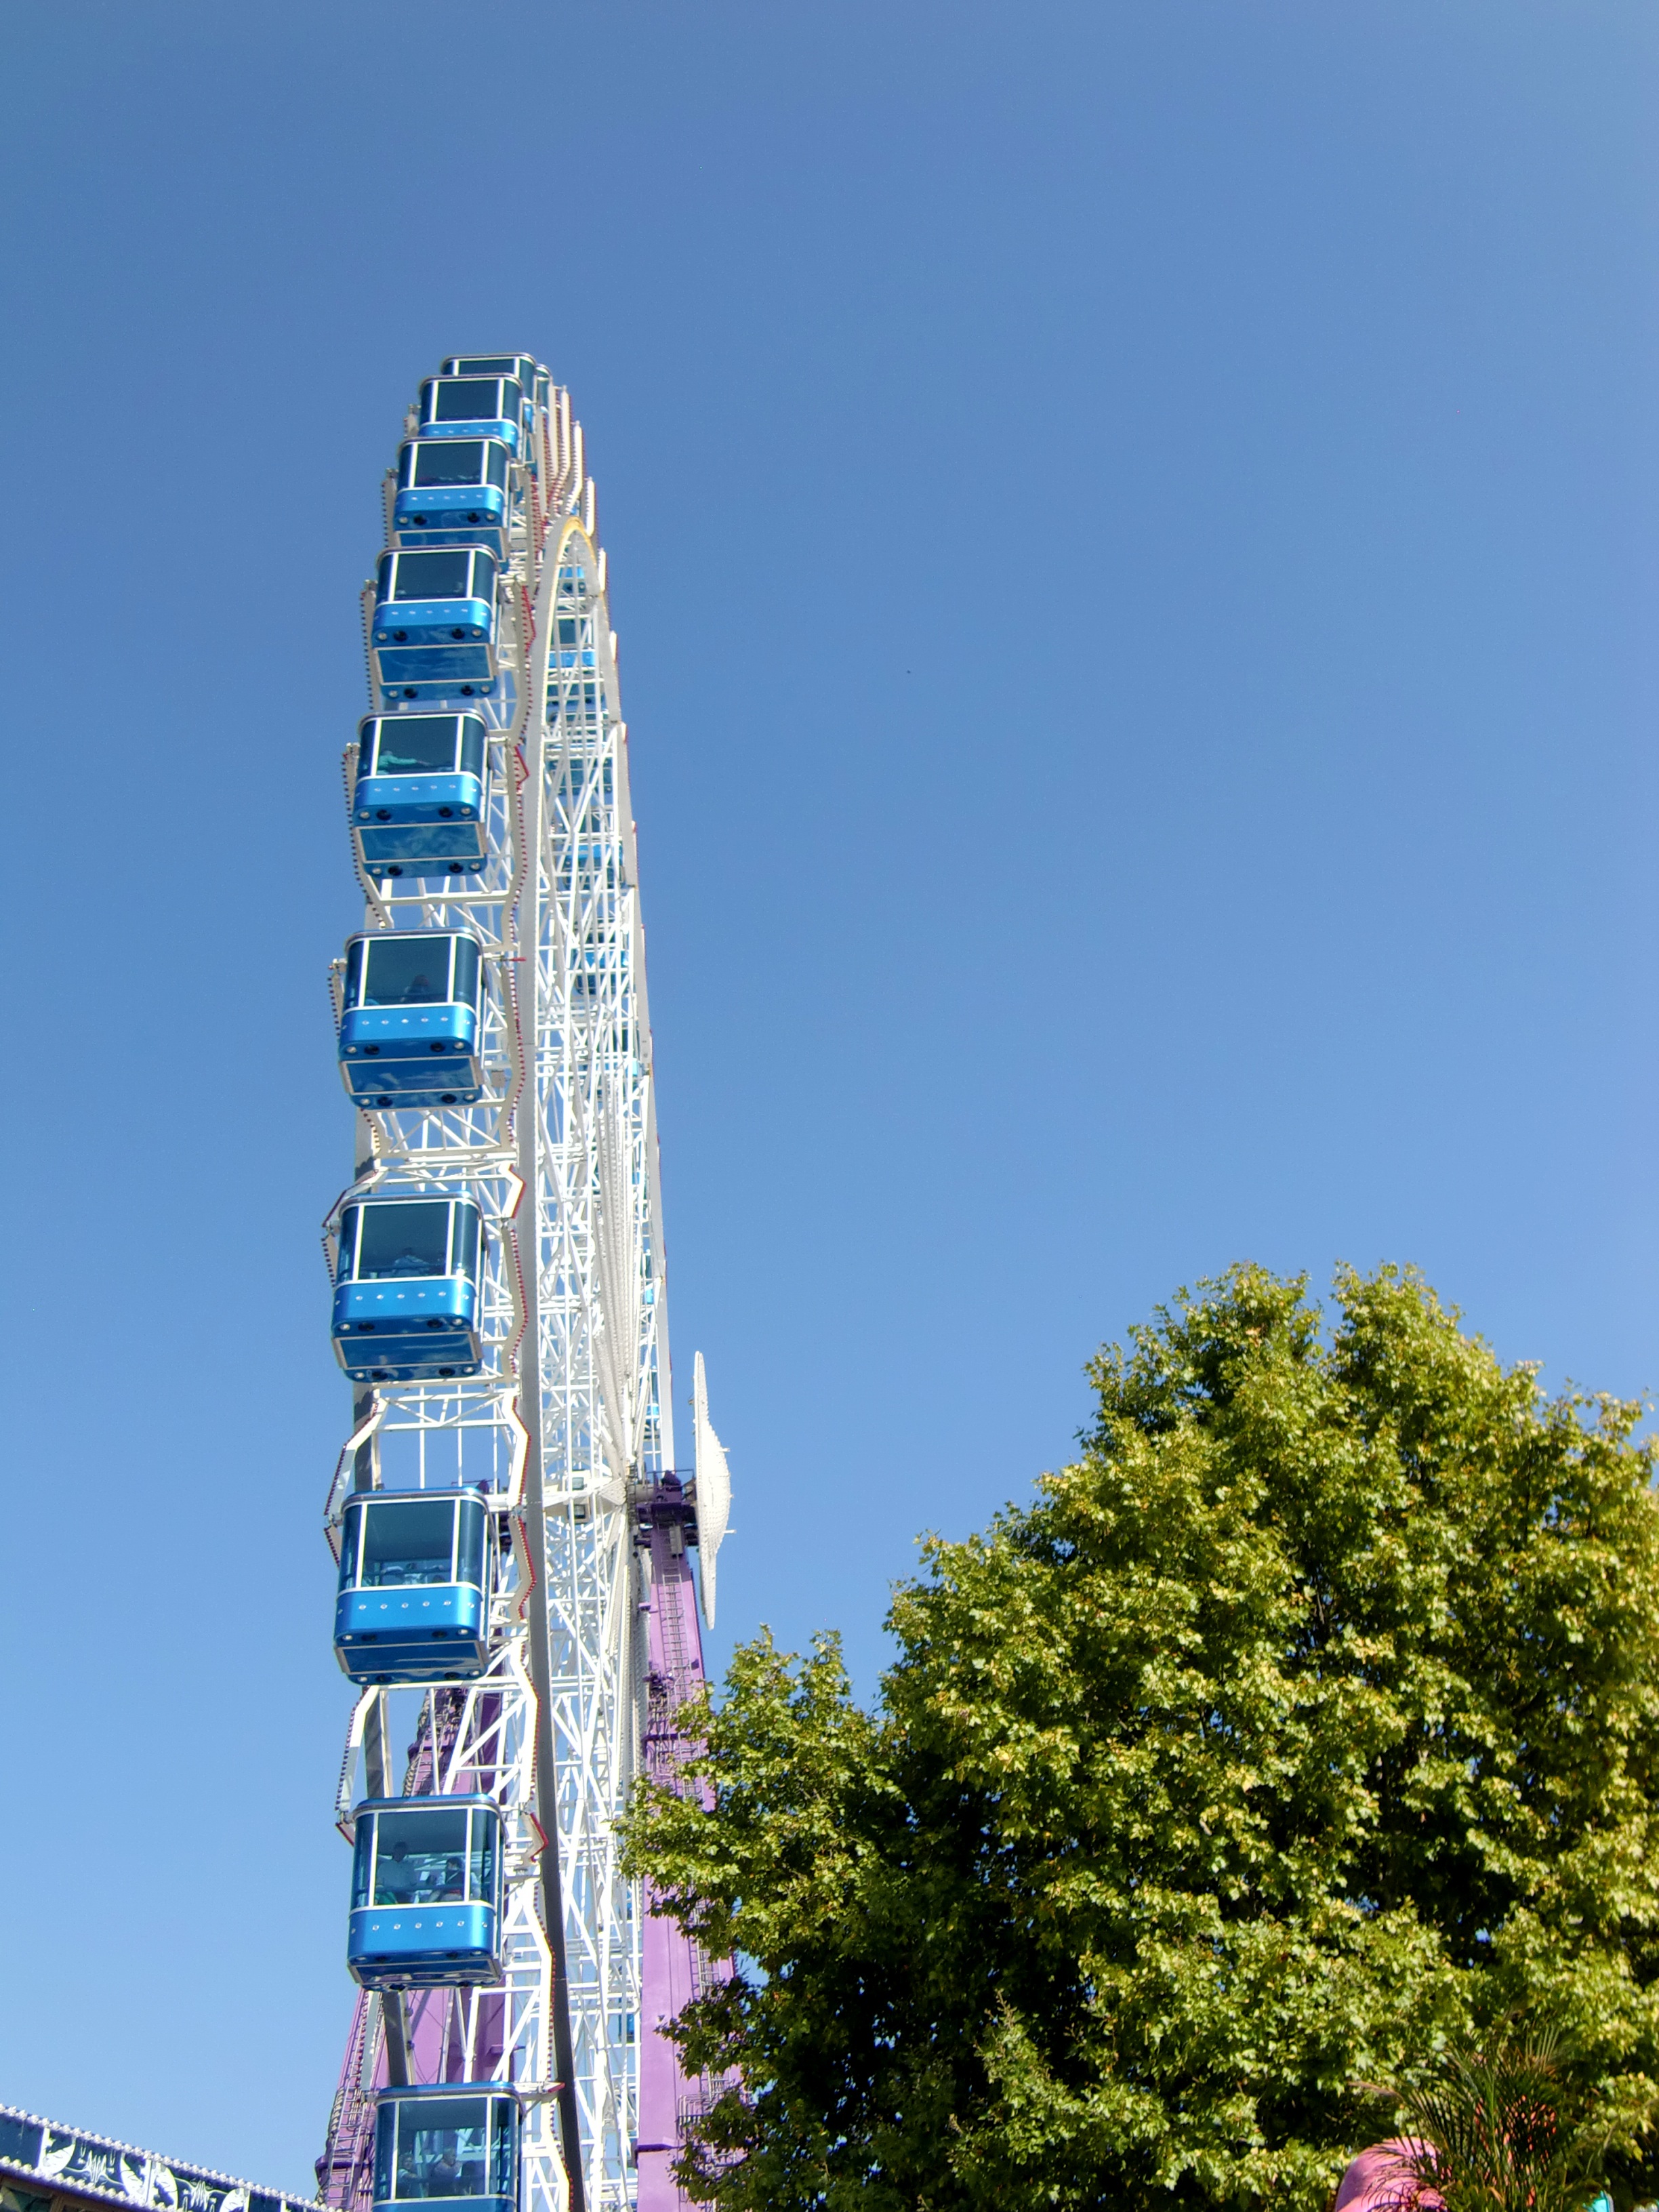
skyscraper, ferris wheel, amusement park, tower, park, landmark, ride, tower block, fairground, oktoberfest, folk festival, carnies